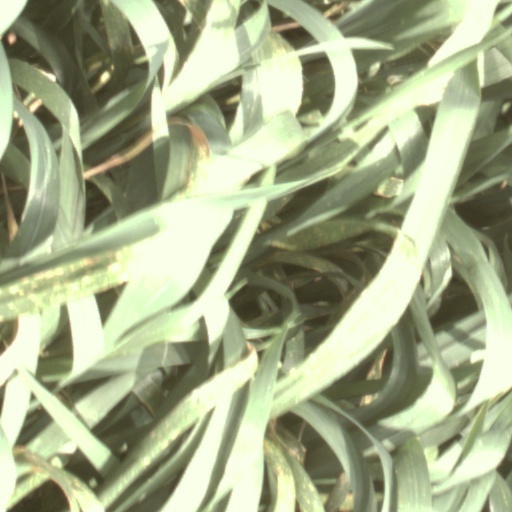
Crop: wheat